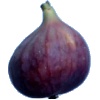
Label: fig